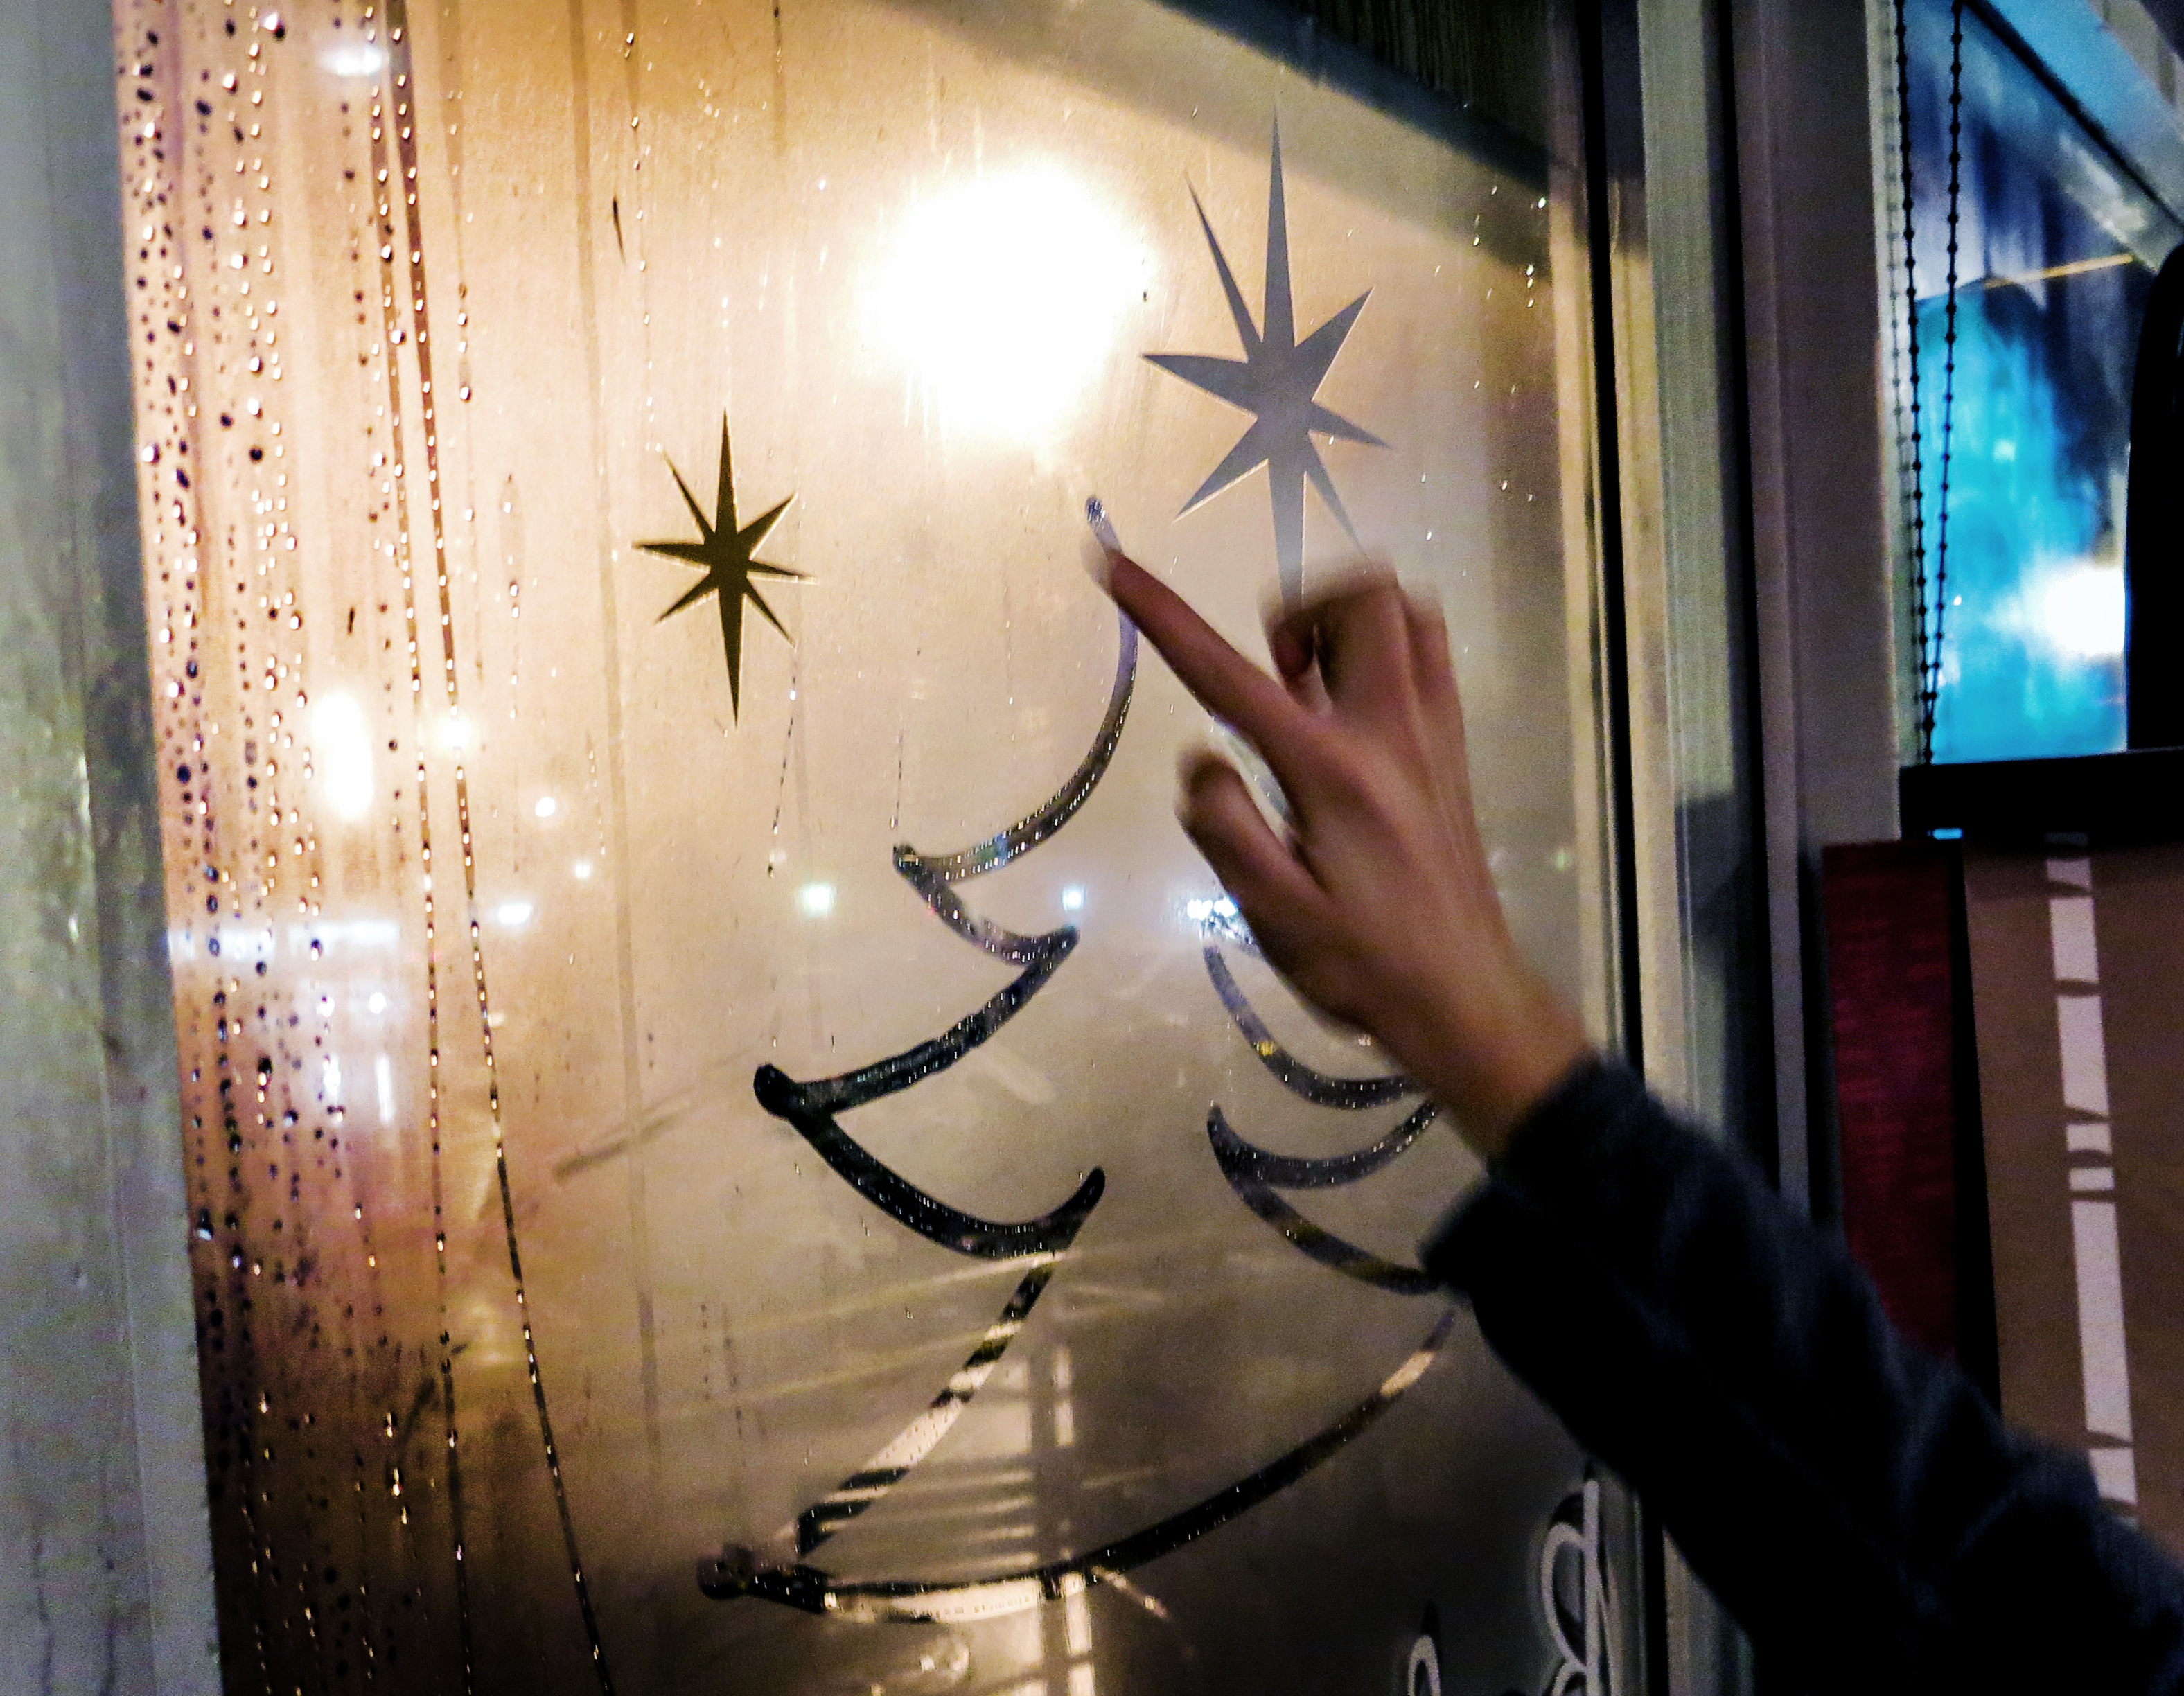
hand, light, window, glass, condensation, christmas, trace, starbucks, art, draw, christmastree